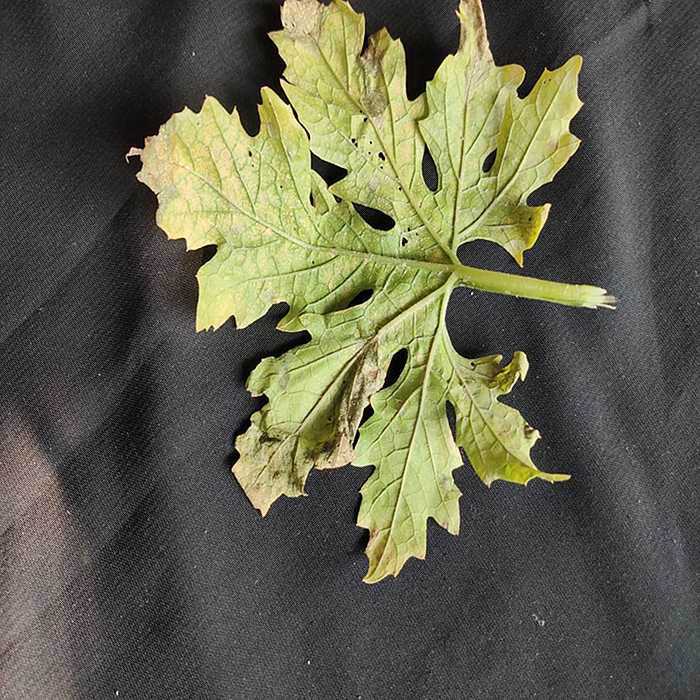
Plant: Bitter Gourd
Label: Fusarium wilt